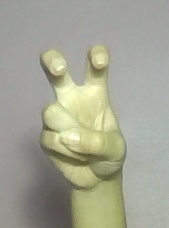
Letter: toot